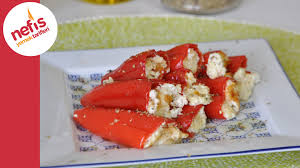
Yemek: biber_dolmasi